Malisa Zini

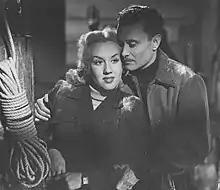

Malisa Zini (March 5, 1921 – February 26, 1985) was an Argentine actress of the Golden Age of Argentine cinema. She starred in the 1950 film "Arroz con leche", among others such as Cumbres de hidalguía, under director Carlos Schlieper. s